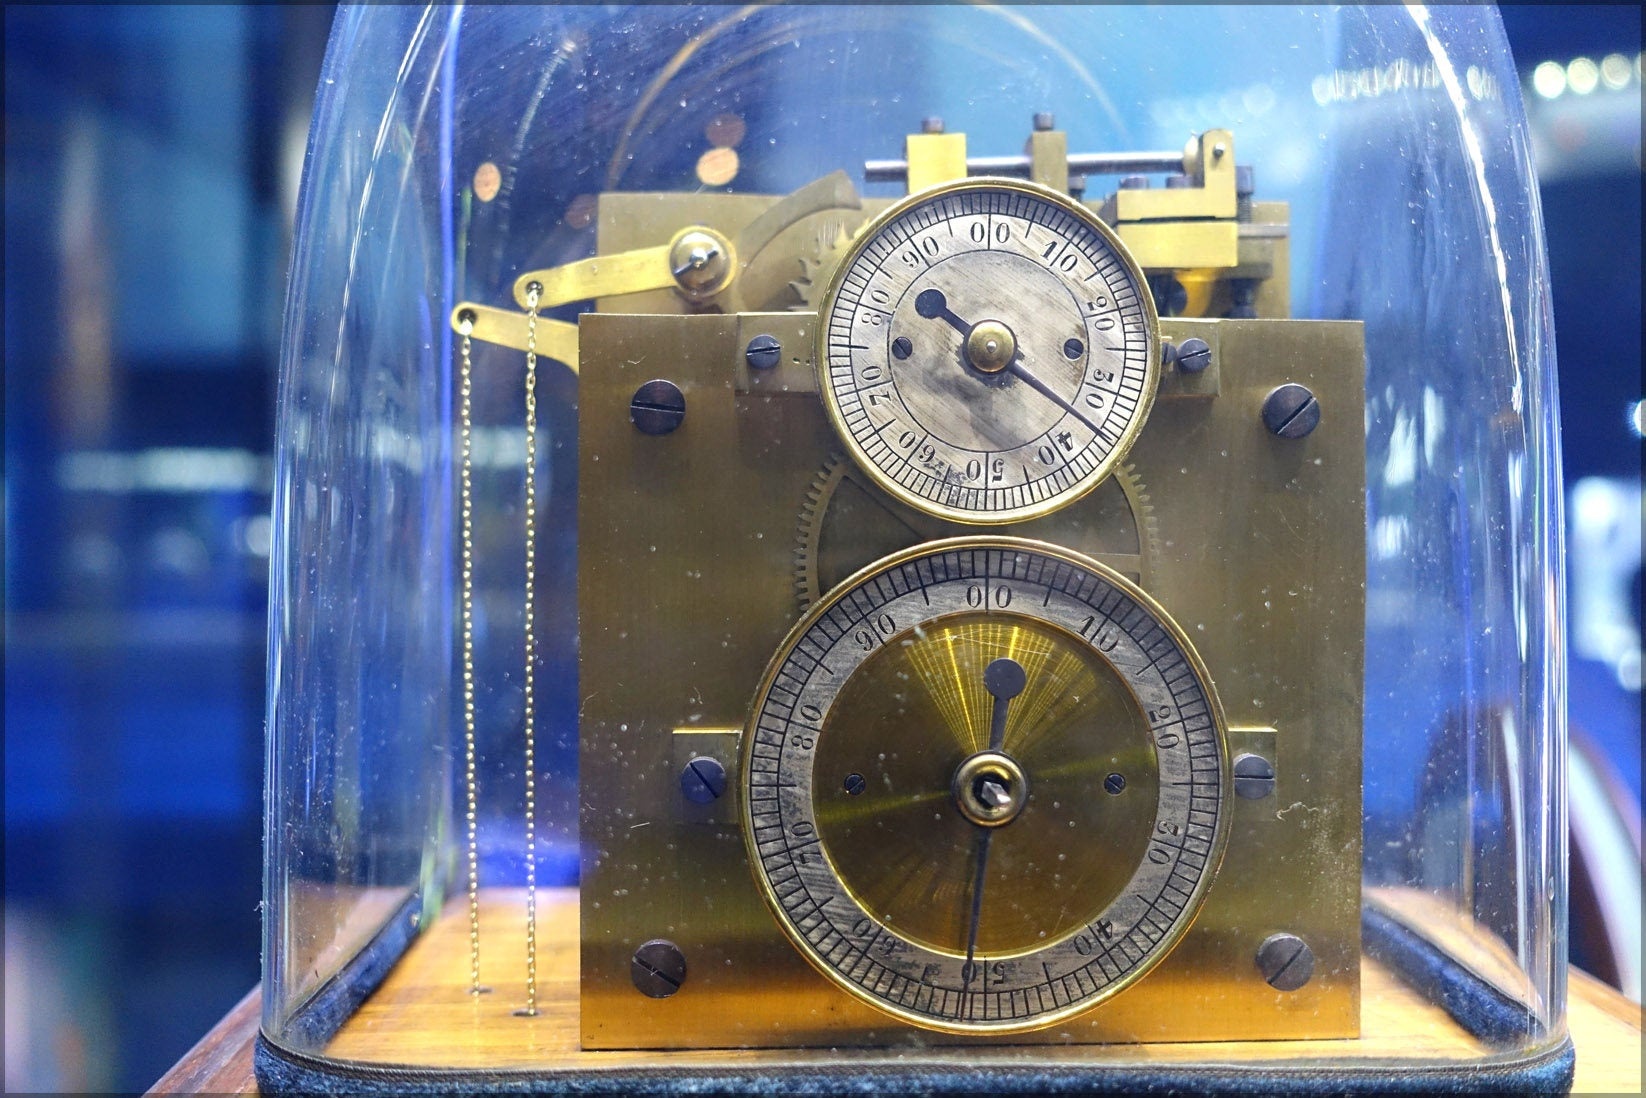
Poster, Many Sizes Available; Hipp Chronoscope, C. 1890, View 2 Museum Of Science And Industry Chicago Dsc06508
Poster, Available in a variety of sizes (select size above). Printed on museum-quality photo paper using archival ink rated for 80+ year fade resistance. Ships in mailing tube to prevent bending. Ready to be framed and displayed. Also available on canvas, stretched and mounted on solid-wood gallery frame
Brand: History Galore and More
Category: Home & Garden > Decor > Clock Parts